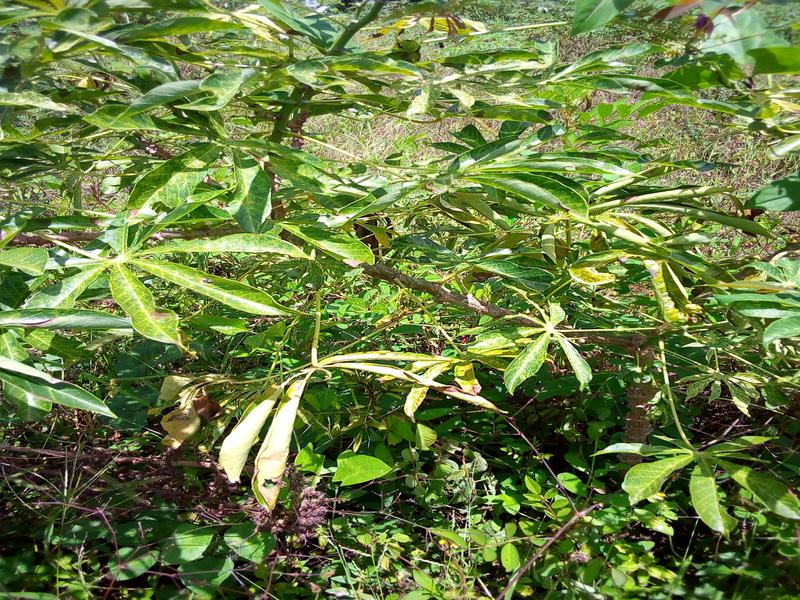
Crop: cassava
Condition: brown_streak_disease